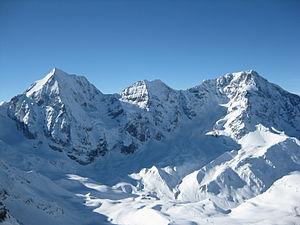
Le Monte Zebrù est un sommet situé dans le massif de l'Ortles, à la frontière entre la Lombardie et le Trentin-Haut-Adige, en Italie.